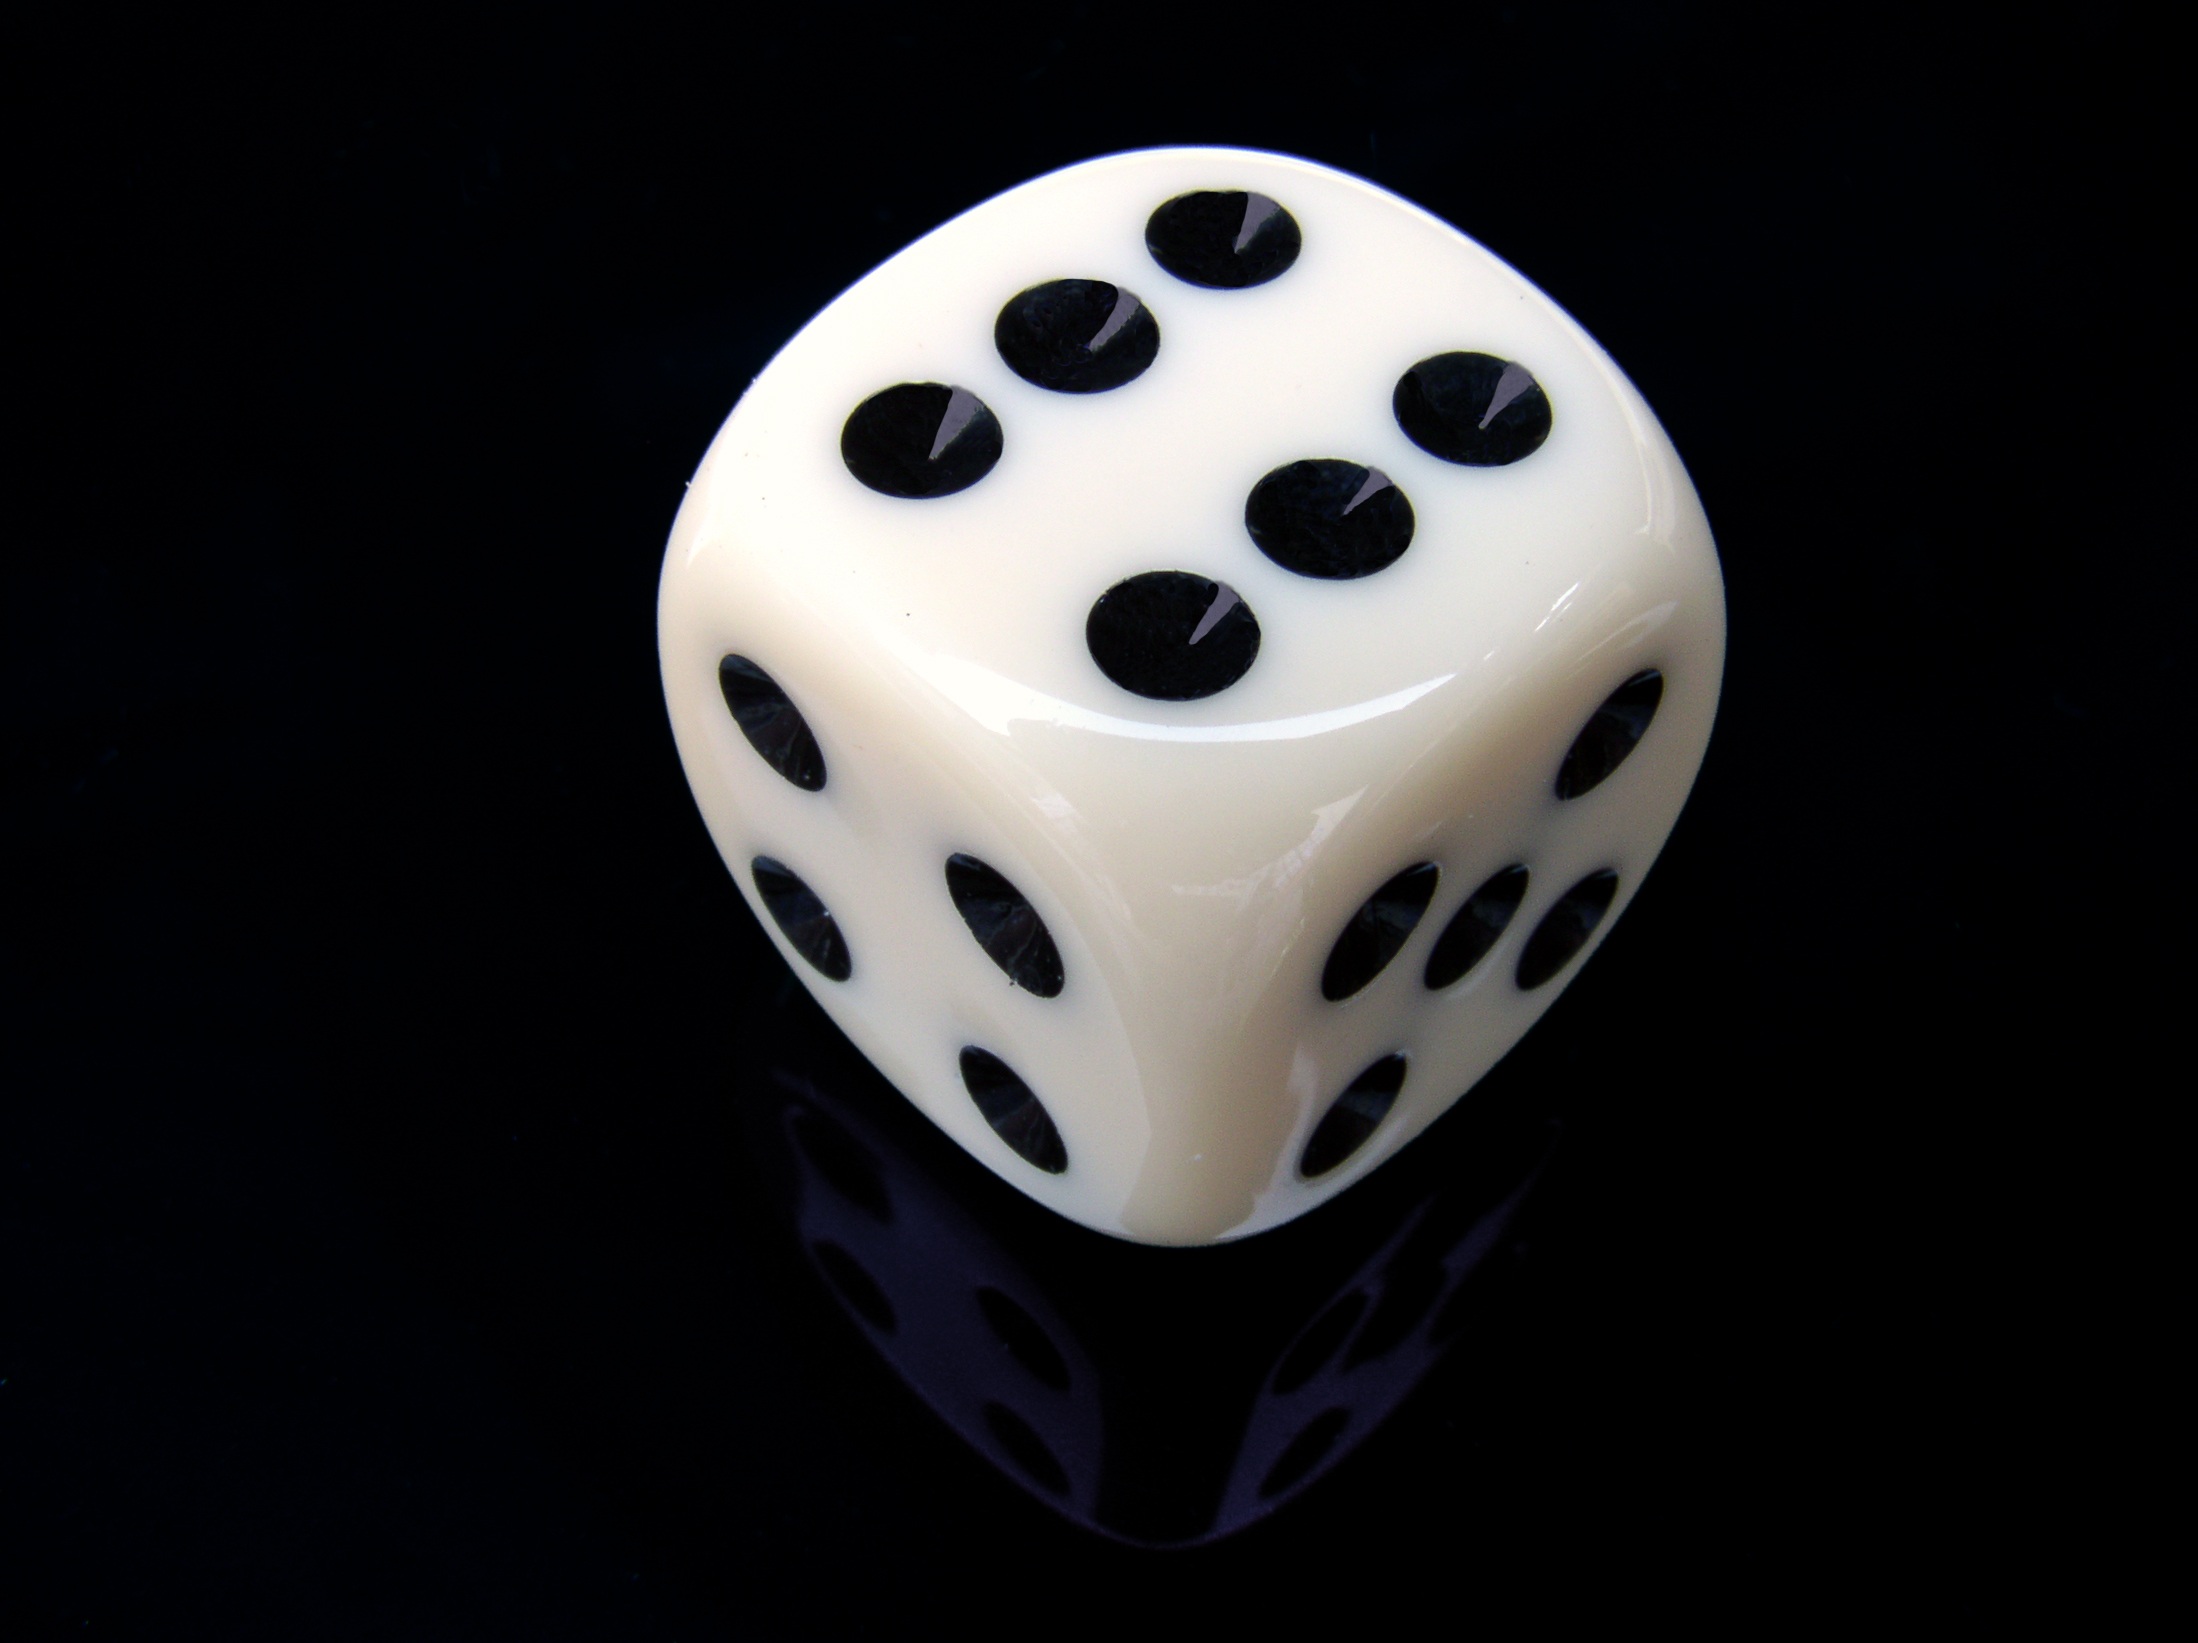
game, play, recreation, board game, sports, cube, gambling, six, games, luck, dice, dice game, craps, lucky dice, instantaneous speed, game cube, eight ball, indoor games and sports, tabletop game, six up